Formula E

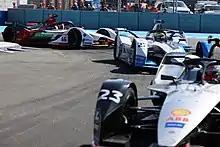
Daniel Abt driving for Audi Sport ABT Schaeffler at the 2019 New York City ePrix. In front of him are Alexander Sims for Andretti Autosport and Sébastien Buemi for Nissan e.dams.

For the first four seasons, an electric racing car built by Spark Racing Technology, called the Spark-Renault SRT 01E, was used. The chassis was designed by Dallara, a battery system was created by Williams Advanced Engineering and a Hewland five-speed gearbox was used. Michelin was the official tyre supplier. For the first season, 42 electric cars were ordered by the series. 4 cars were made available to each of the 10 teams and 2 cars were kept for testing purposes.